Formylation

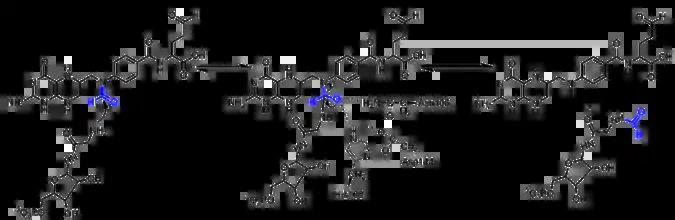
Mechanism of PurN GAR transformylase

PurT GAR transformylase requires formate as the formyl donor and ATP for catalysis. It has been estimated that PurT GAR transformylase carries out 14-50% of GAR formylations in "E. coli". The enzyme is a member of the ATP-grasp superfamily of proteins.